The Coining House, Segovia

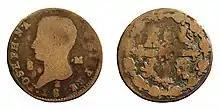
Coin of eight maravedís.

During the Napoleonic Wars the mint fell under the control of Joseph Bonaparte. With the restoration of Fernando VII coins were minted for him and his successors until the deposition of Isabel II: the last coining was in 1869.